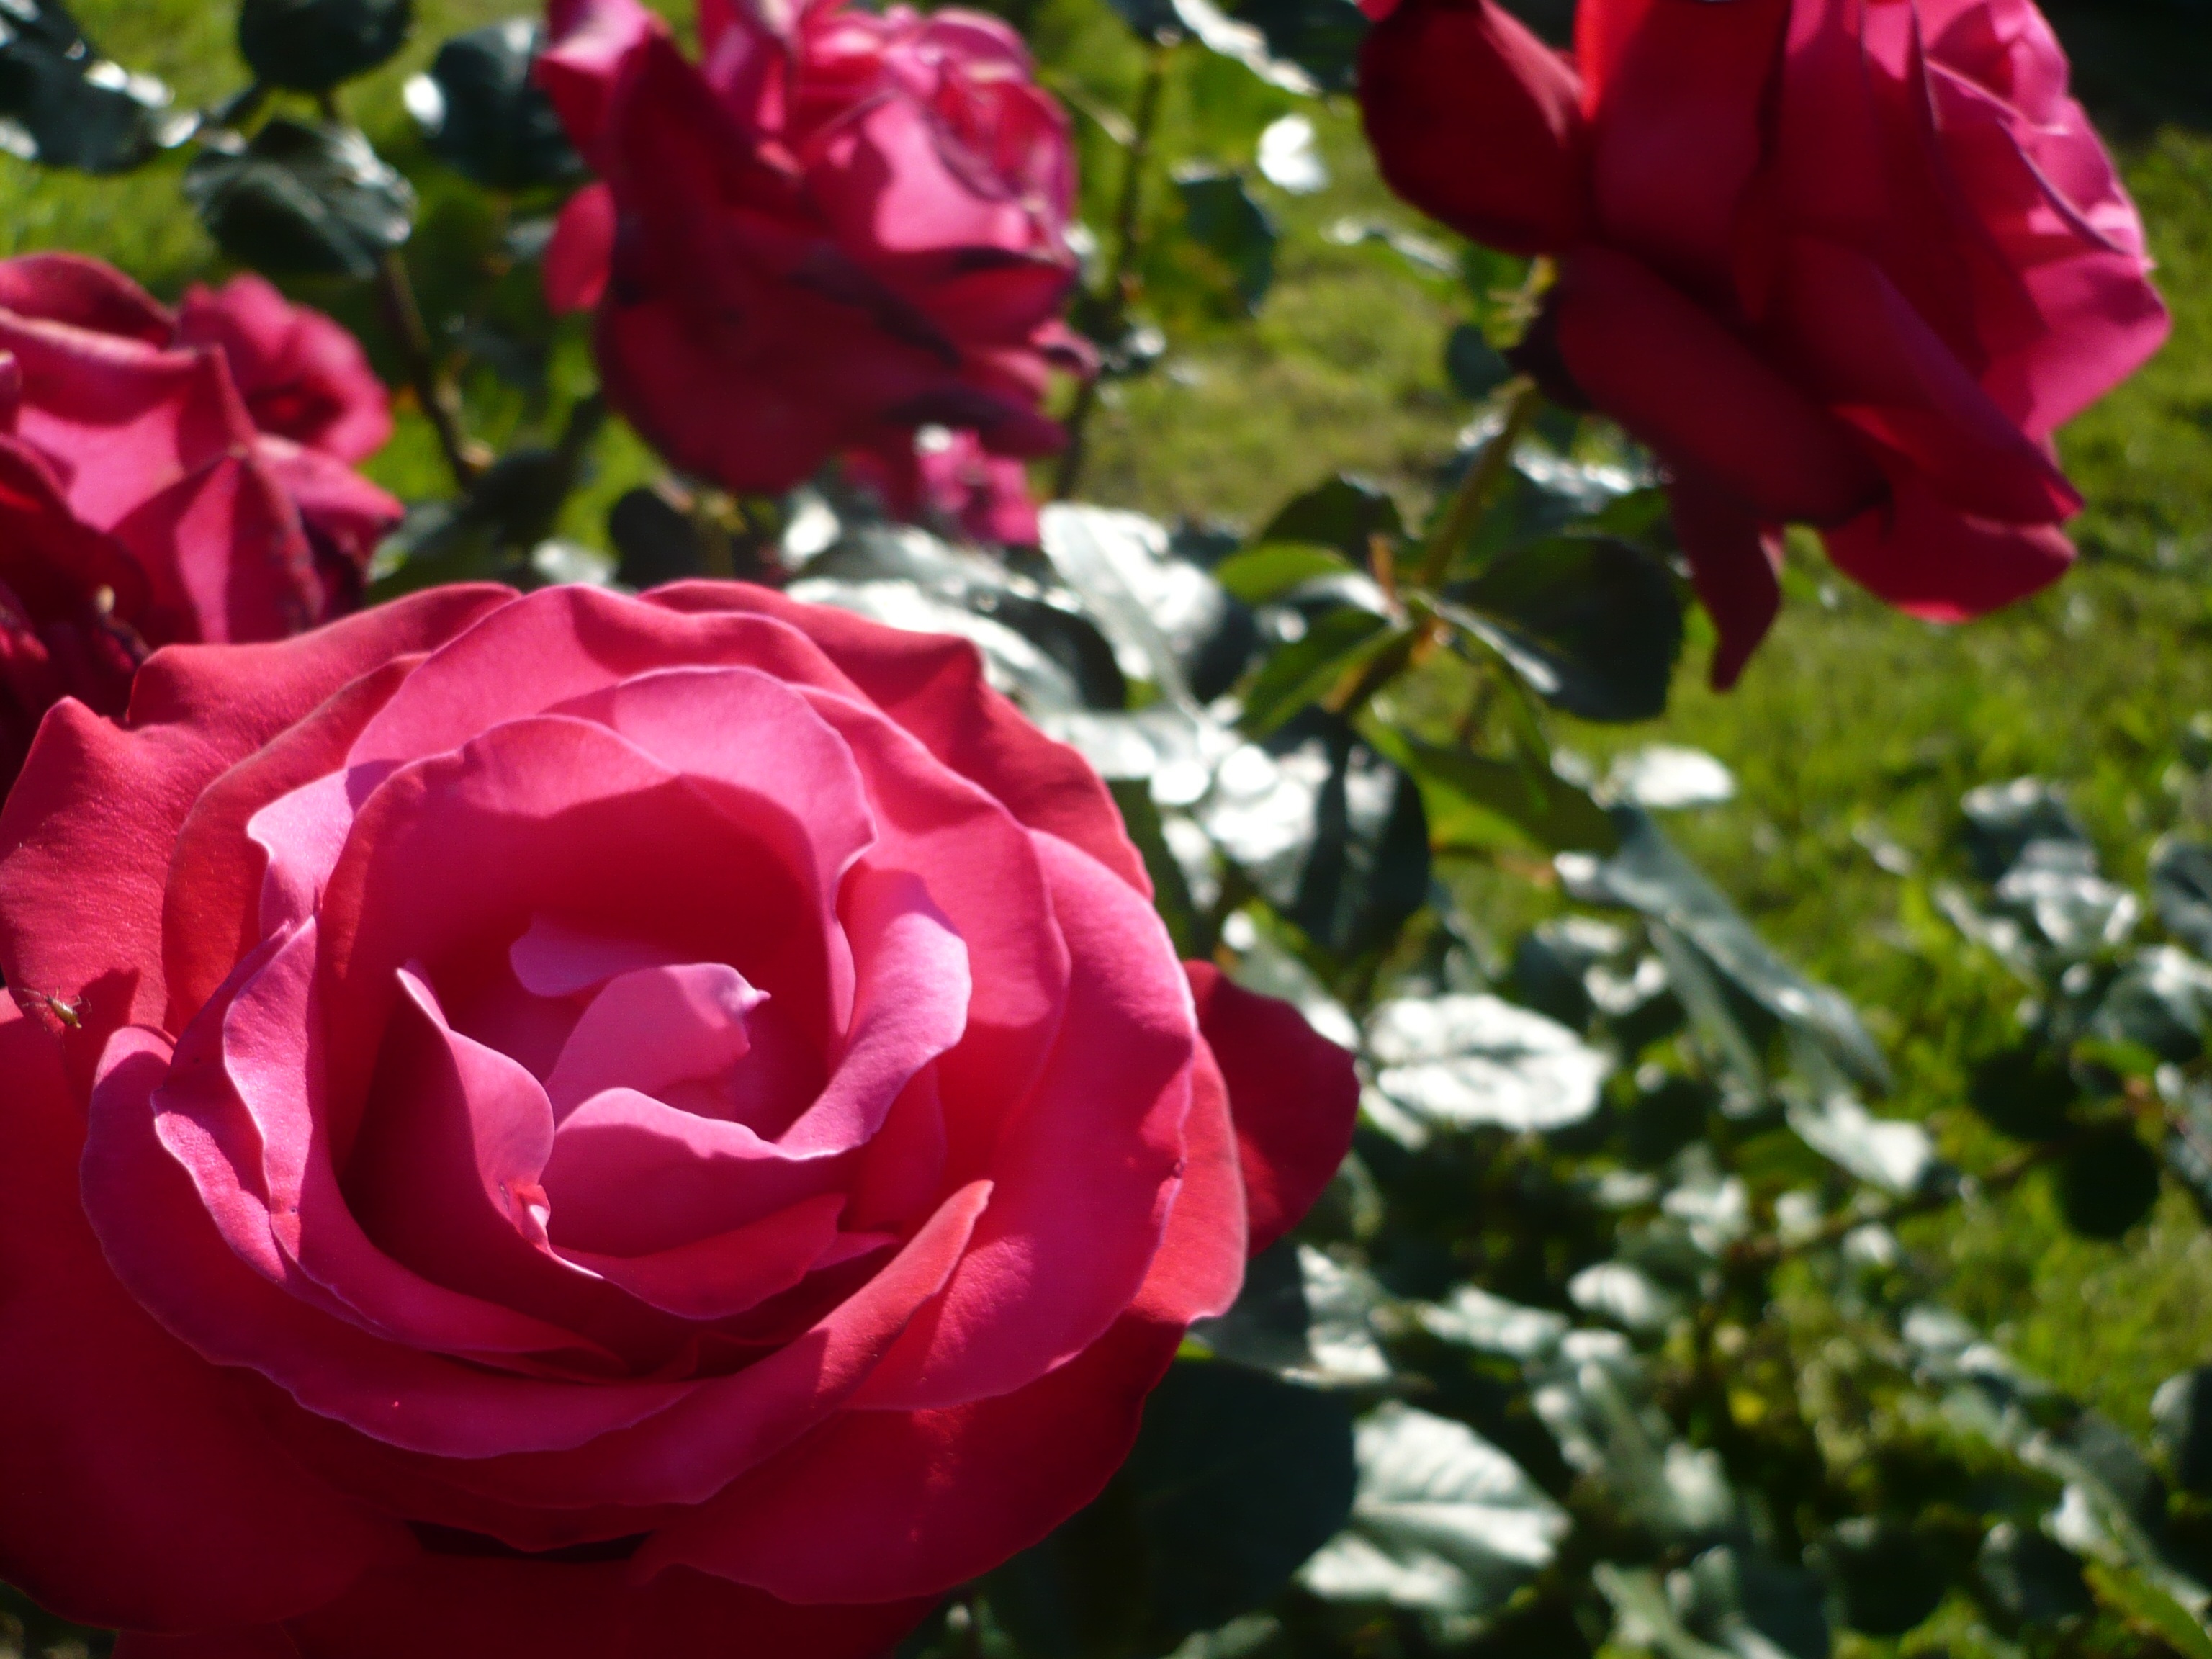
blossom, plant, flower, petal, bloom, rose, macro, close, flora, floribunda, flowering plant, garden roses, rose family, land plant, rosa centifolia, rose order